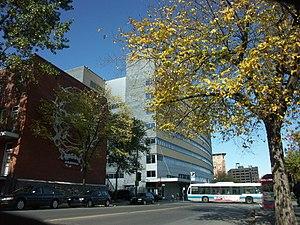
Le pavillon Président-Kennedy de l'UQAM est l'édifice des départements des sciences de la Terre et de l'atmosphère, de mathématiques, et d'informatique, du laboratoire d'informatique, ainsi que de plusieurs groupes de recherche. Il est situé au 201 avenue du Président-Kennedy, dans le Complexe des sciences Pierre-Dansereau.